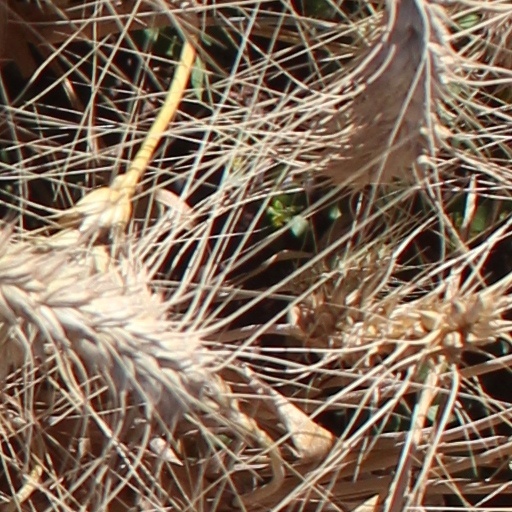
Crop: wheat